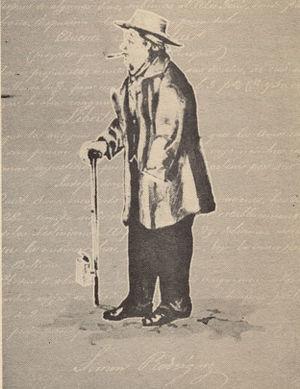
Simón Rodríguez, également connu sous le nom de Samuel Robinson, est un philosophe et éducateur vénézuélien, né à Caracas le 28 octobre 1769 et mort dans le district d'Amotape le 28 février 1854.